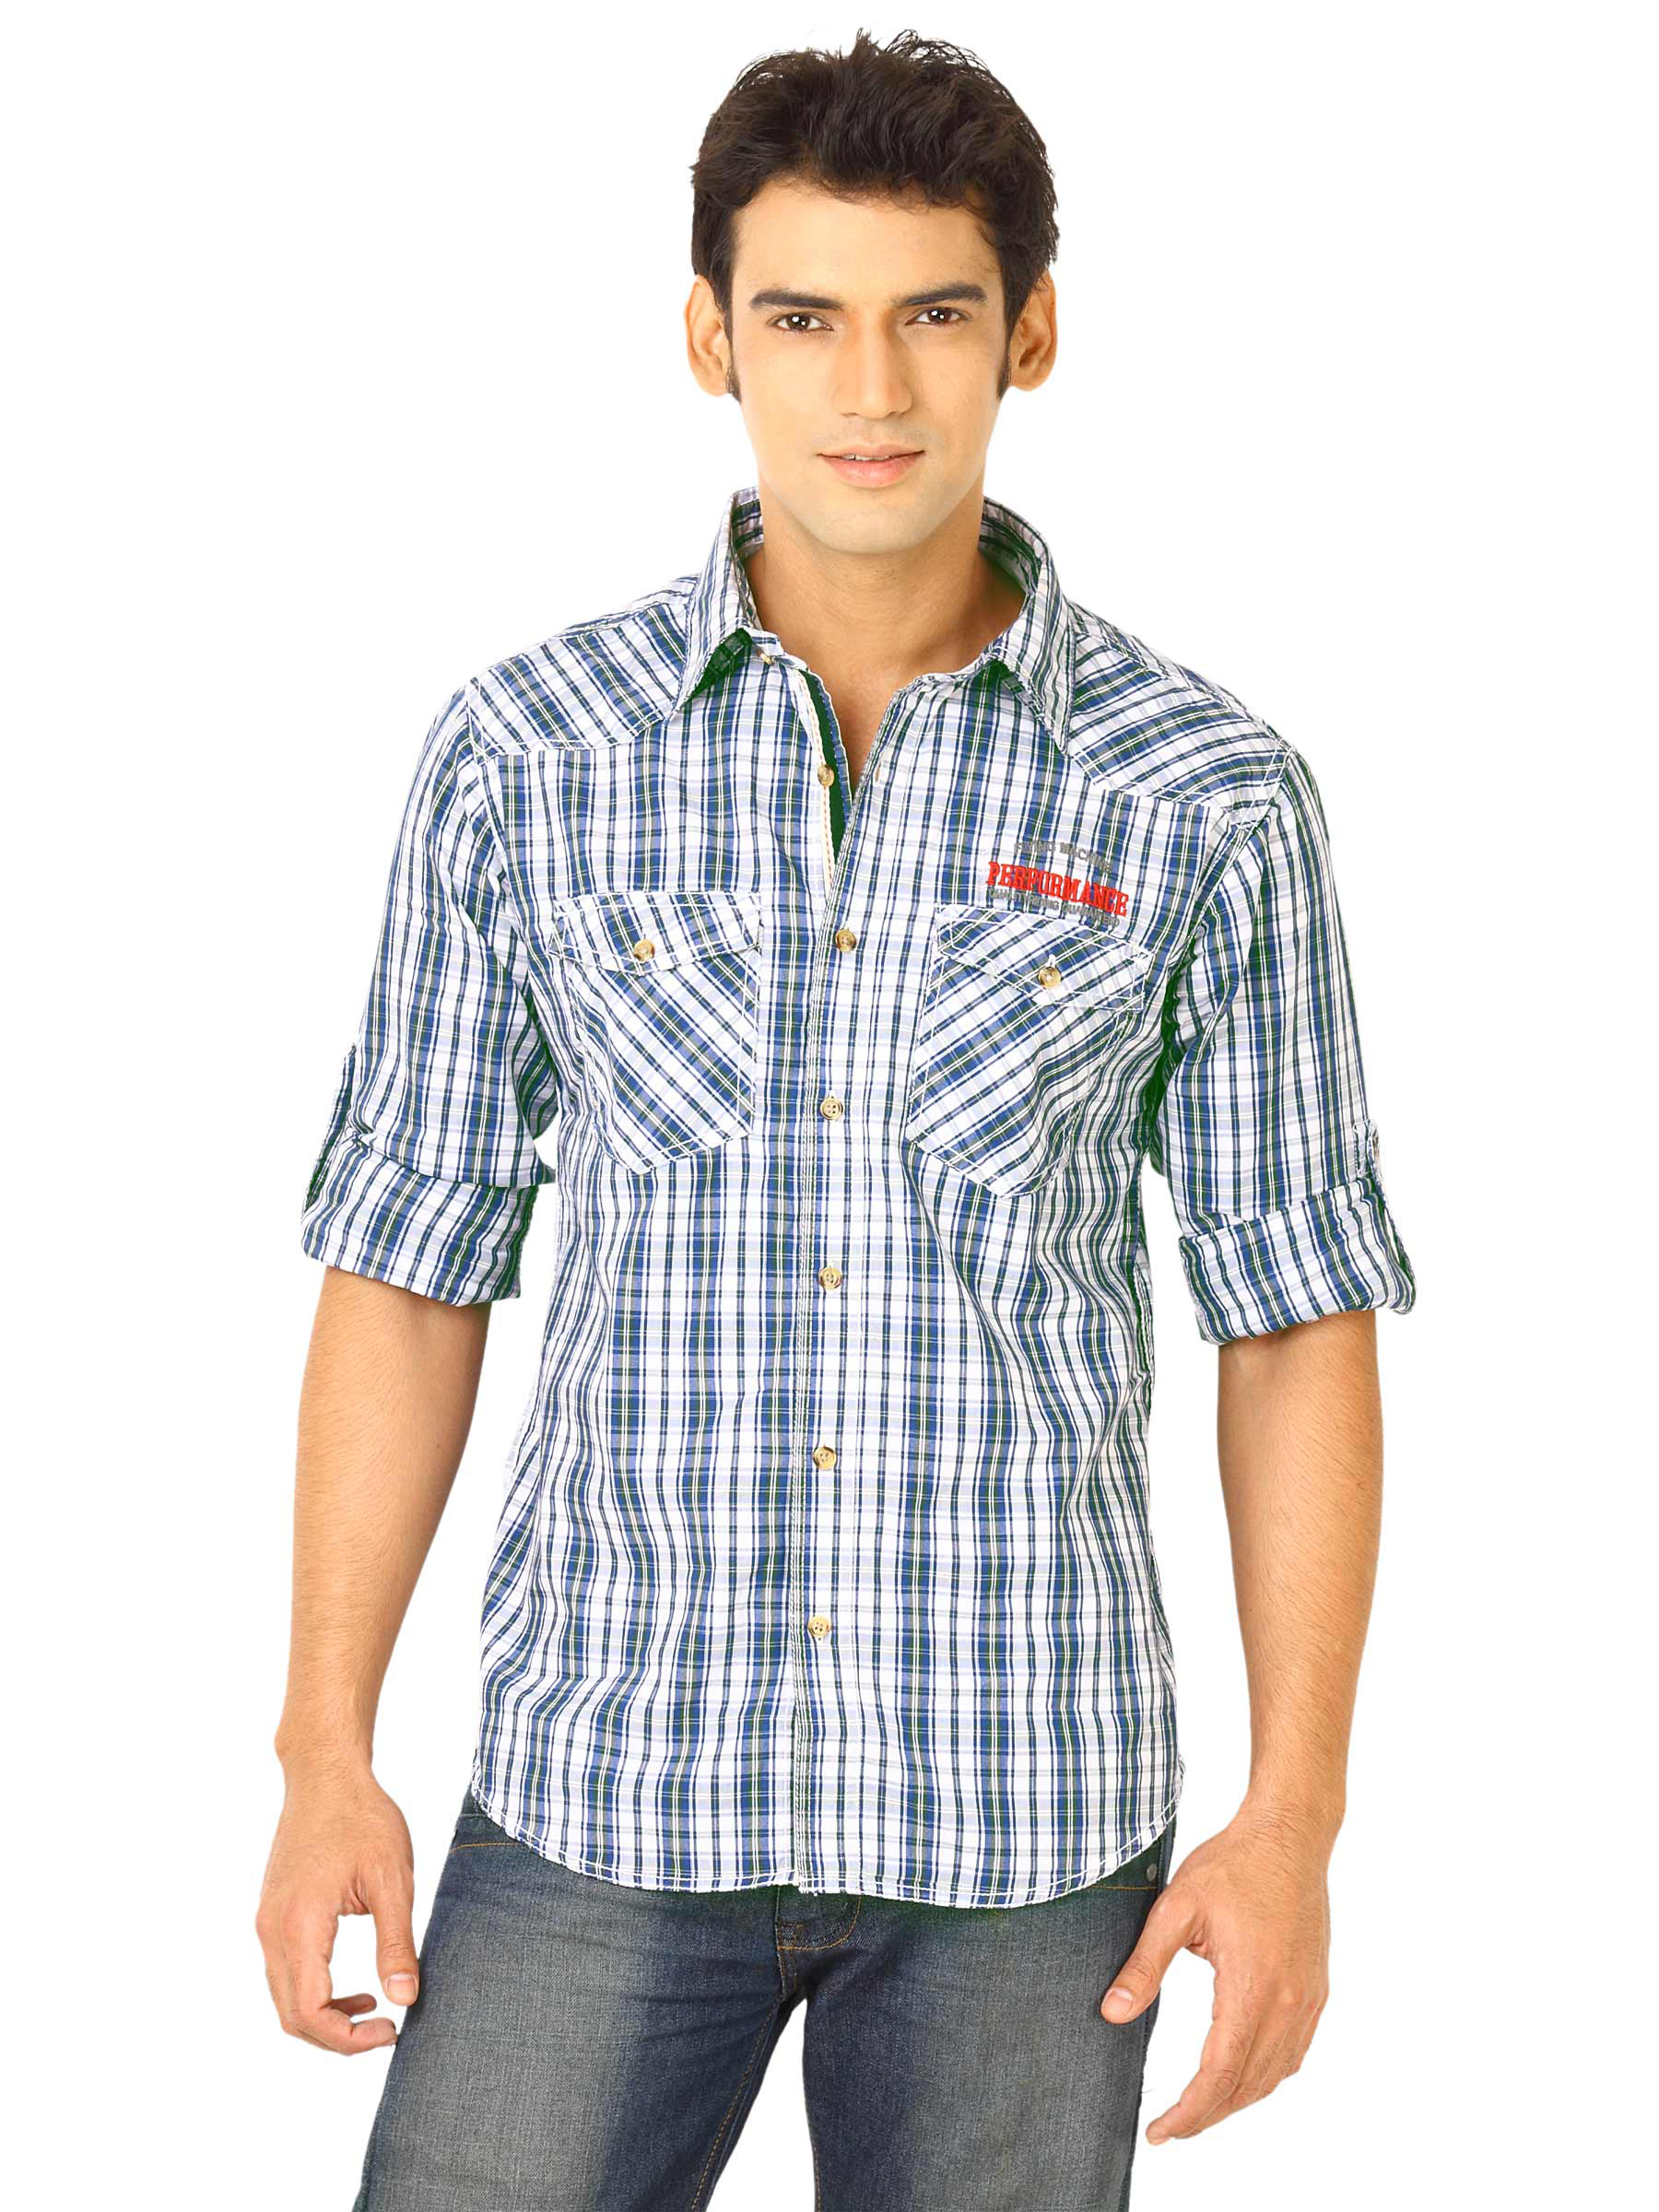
Flying Machine Men Ydc Blue Shirts
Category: Apparel / Topwear / Shirts
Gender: Men
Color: Blue
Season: Fall 2011
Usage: Casual